Grand Avenue (band)

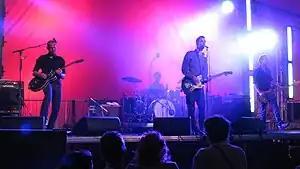
Grand Avenue in Lyngby (2009)

Grand Avenue is a Danish rock band formed in 2001. The band consists of Rasmus Walter (vocals, guitar), Niels-Kristian Bærentzen (guitar), Marc Stebbing (bass) and Hjalte Thygesen (drums).